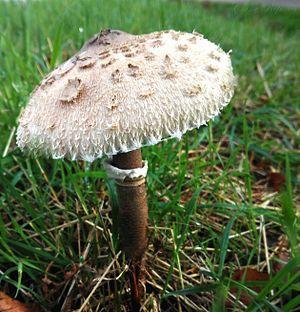
La Cocherelle est une espèce de champignon comestible qui pousse généralement de Septembre à Octobre en lisière de forêt, au bord des chemins ou bien dans les champs entretenus voir dans les clairières. Elle est également connue pour ses propriétés anti-tumorale, antioxydante et antibiotique. C'est une espèce qui est recherchée pour son goût. Très répandue dans le Bourbonnais, elle aura donné son nom aux habitants de Saint-Plaisir nommés
Macrolepiota procera, la lépiote élevée, appelée aussi communément coulemelle, est une espèce de champignons basidiomycètes comestibles de la famille des Agaricacées et du genre Macrolepiota. Une fois son chapeau ouvert, elle ressemble à une ombrelle. Elle est assez commune sur les sols bien drainés. On peut la trouver solitaire, grégaire ou encore en rond de sorcière dans les pâturages et aussi dans les bois. Globalement, elle est très répandue dans les régions tempérées. Elle peut être confondue avec son sosie tropical à lames vertes, la très toxique lépiote de Morgan, mais aussi avec quelques espèces plus petites et toxiques.